Pennsylvania Route 213

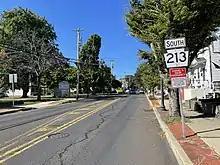
PA 213 southbound past PA 413 in Langhorne

PA 213 begins at an intersection with PA 532 in the community of Feasterville in Lower Southampton Township, Bucks County, heading northeast on two-lane undivided Bridgetown Pike. The road passes through suburban residential areas with some businesses. At the Bristol Road intersection, the route becomes the border between Northampton Township to the northwest and Lower Southampton Township to the southeast as it passes homes with some fields and woods. PA 213 splits from Bridgetown Pike at a roundabout by continuing east onto West Maple Avenue, fully entering Lower Southampton Township again. The road passes between commercial establishments to the north and residences to the south as it runs a short distance to the south of Norfolk Southern's Morrisville Line. The route crosses the Neshaminy Creek into Middletown Township, where it continues through wooded areas of development. PA 213 heads farther south from the railroad tracks and passes residential neighborhoods, coming to an intersection with Old Lincoln Highway to the south of the Middletown Country Club.